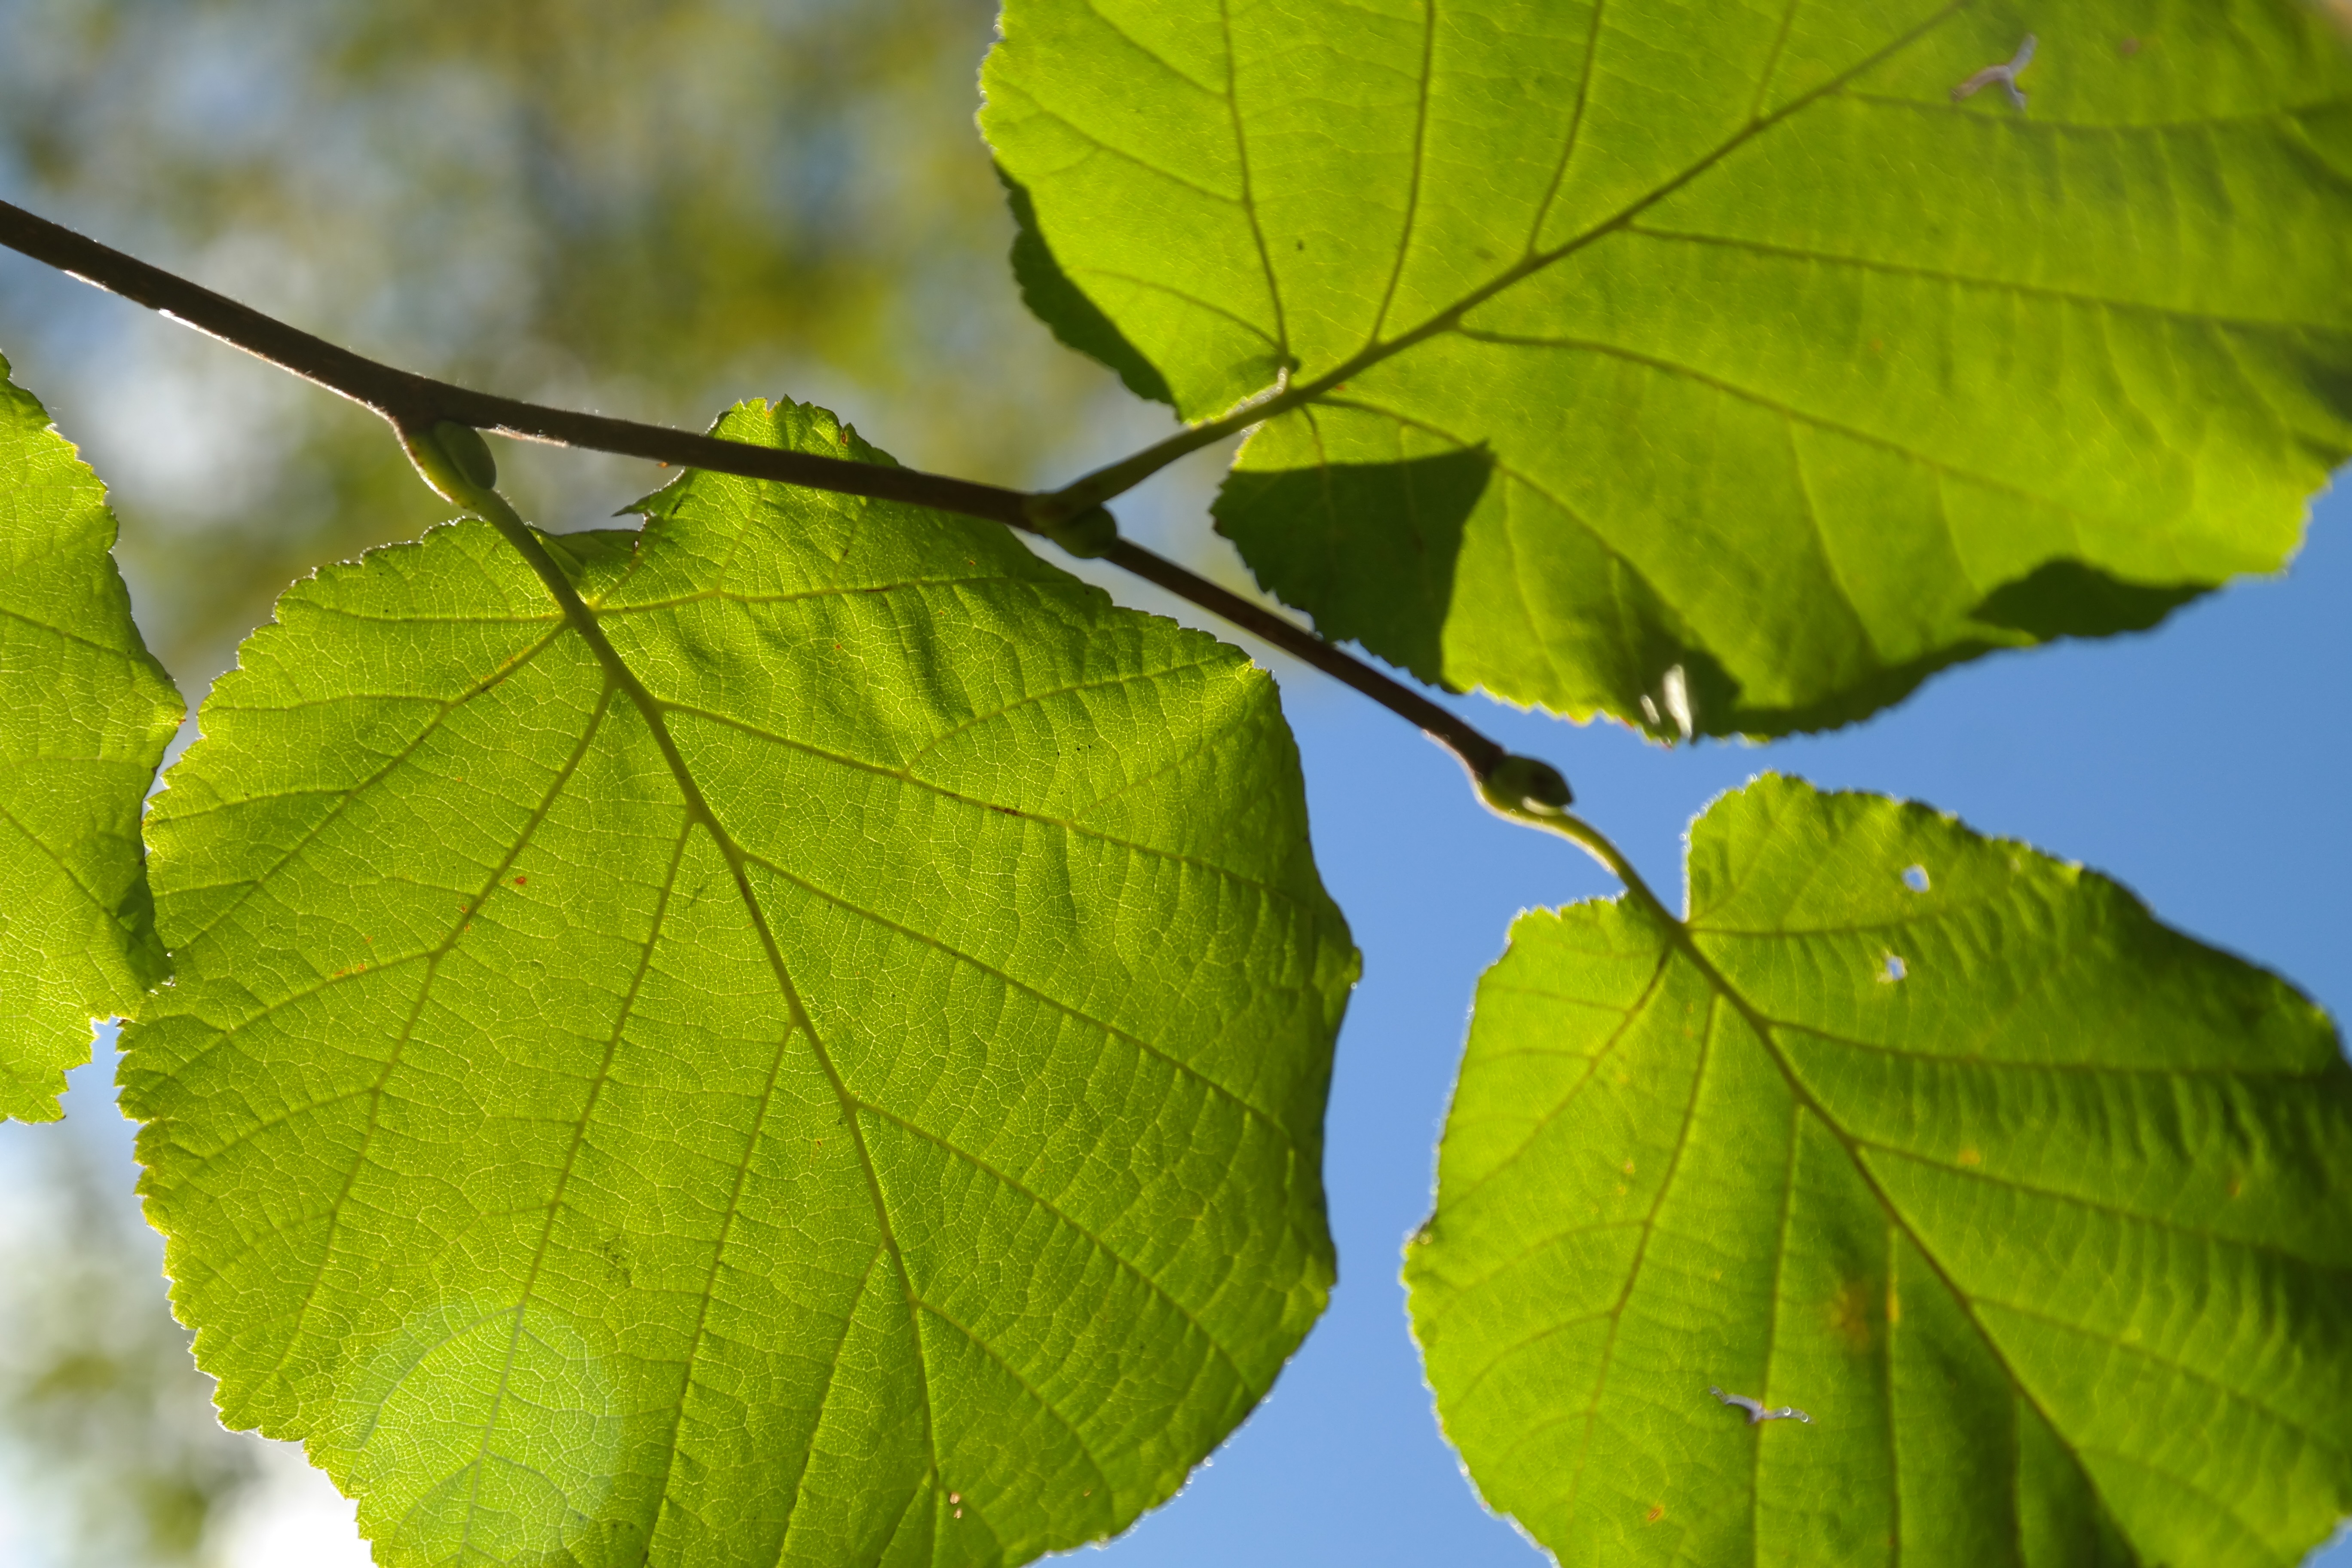
tree, branch, plant, sunlight, leaf, bush, green, produce, autumn, walnut, deciduous, betulaceae, hazelnut, hazel, back light, common hazel, flowering plant, maidenhair tree, grape leaves, hazelnut leaf, corylus avellana, birch greenhouse, plant stem, woody plant, land plant